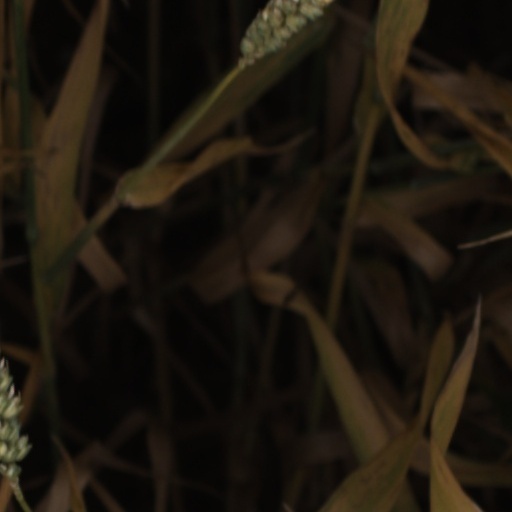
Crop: wheat